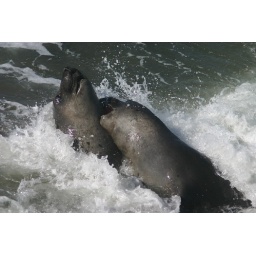
Two male elephant seals spar in the surf in central California